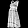
Label: Dress